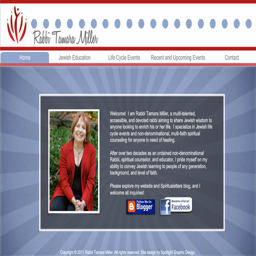
website for a religious leader